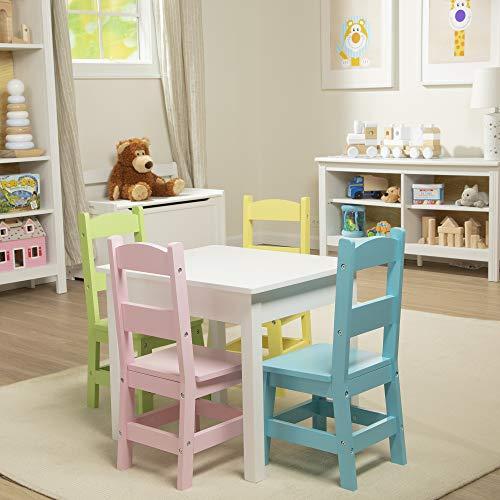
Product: Melissa & Doug Kids Furniture, Wooden Table & 4 Chairs (White Table, Pastel Pink, Yellow, Green, Blue Chairs, 20.5” H x 23.5” W x 20” L, Great Girls and Boys – Best for 3, 4, 5, 6, 7 and 8 Year Olds)
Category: Toys & Games | Kids' Furniture, Décor & Storage
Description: Easy-to-assemble kids furniture set: the Melissa and Doug wooden table and 4 chair set is an easy-to-assemble wooden table and chair set that is sized for kids ages 3 to 8.
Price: $143.99
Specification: ProductDimensions:20x23.5x20.5inches|ItemWeight:2.2pounds|ShippingWeight:6pounds(Viewshippingratesandpolicies)|ASIN:B07F2296NF|Itemmodelnumber:30234|Manufacturerrecommendedage:36months-8years